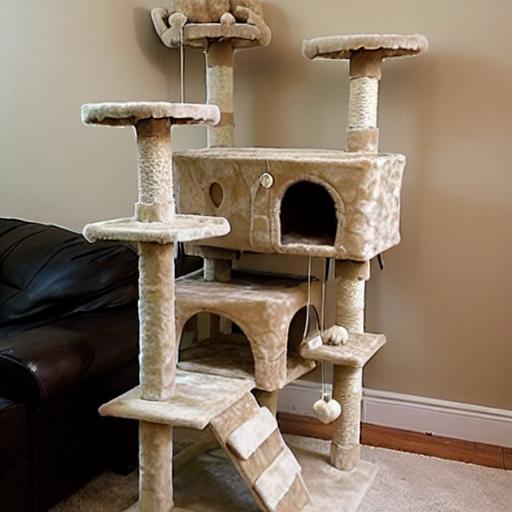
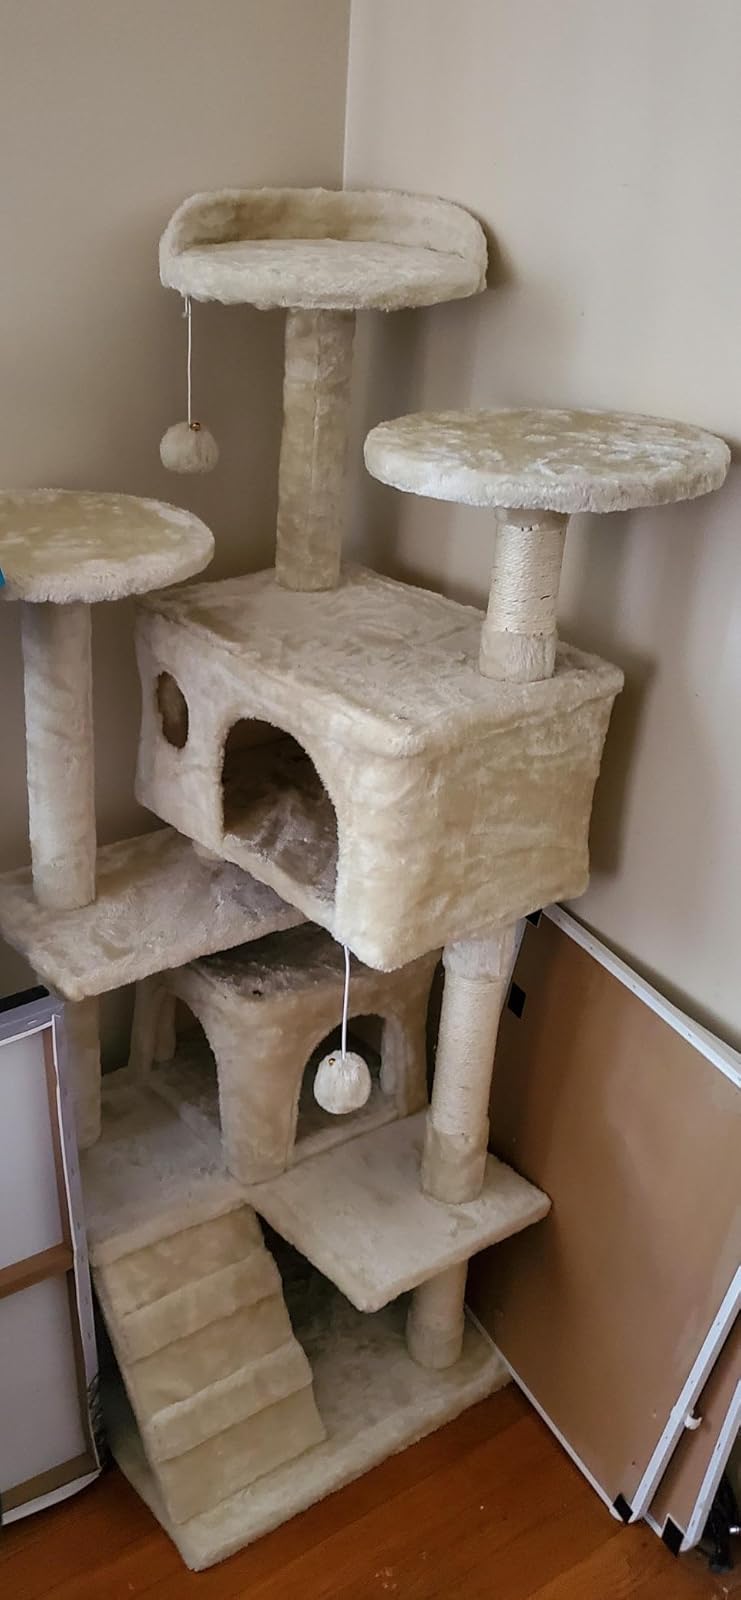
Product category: items_cat tree
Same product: no